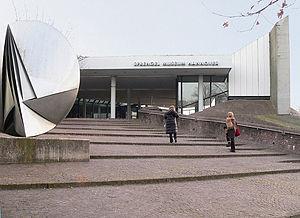
Le Sprengel Museum Hannover, situé à Hanovre, est l'un des plus importants musées allemands d'art moderne. Il a été fondé en 1979 à partir de la collection de Bernhard Sprengel, qui s'attachait plus particulièrement aux expressionnistes allemands et aux peintres modernes français.
Cette liste, forcément incomplète puisqu'il n'existe pas de catalogue raisonné des œuvres de Braque, recense en priorité, parmi les pièces les plus importantes de l'artiste, celles qui sont exposées dans des musées. Ou bien, dans le cas de collections particulières, celles qui sont le plus souvent prêtées et qui apparaissent dans les rétrospectives. Les œuvres de Georges Braque se composent principalement de tableaux, catégorie dans laquelle se trouvent les papiers collés, qui sont des compositions, à ne pas à confondre avec des collages. L'artiste a aussi réalisé des livres d'artistes, des lithographies, des eaux-fortes, des sculptures, des tapisseries et des bijoux.